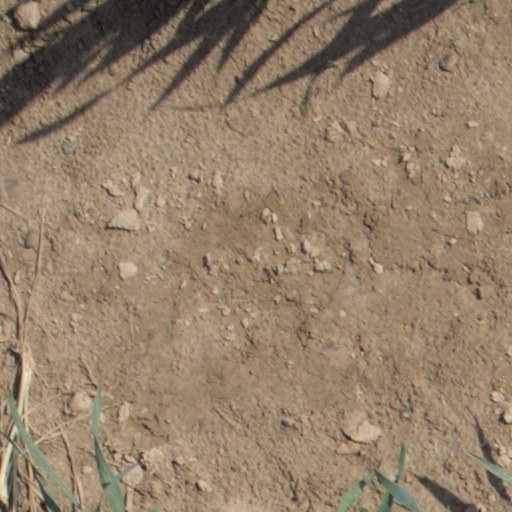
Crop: wheat